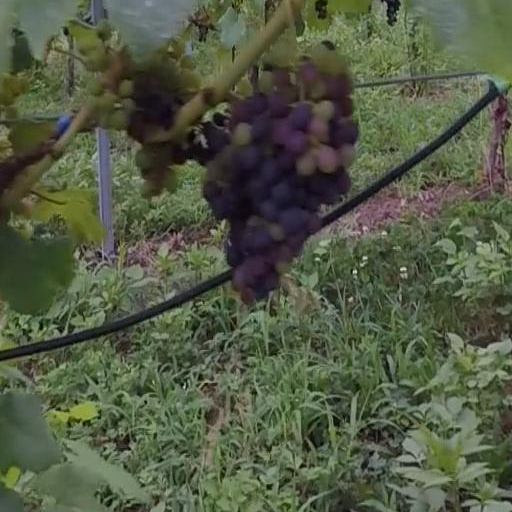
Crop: grape